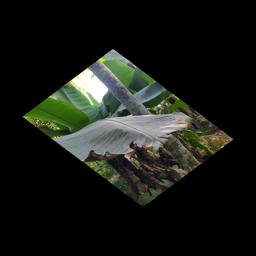
Label: JAHAJI LEAF